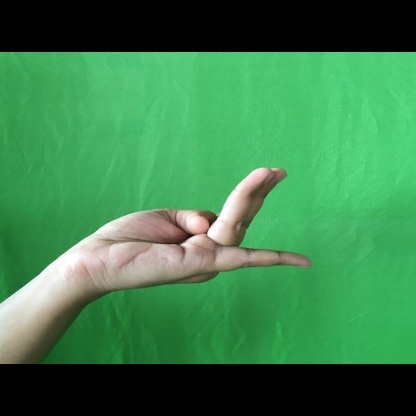
Mudra: Chaturam